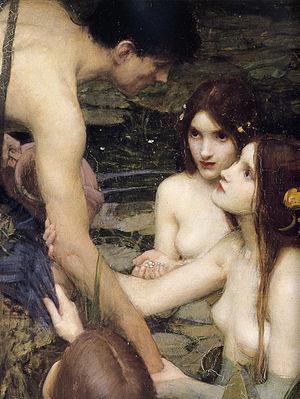
Le lac d'Oranke est une étendue d'eau fermée située dans le quartier berlinois d’Alt-Hohenschönhausen. Avec l’Obersee, il forme le centre autour duquel le quartier résidentiel de Hohenschönhausen s'est développé. Tout comme le Faule See, le lac de Malchow ou le Weißer See, le lac d'Oranke appartient à une chaîne de lacs glaciaires qui s'étend des hauteurs du plateau de Barnim jusqu'à la vallée sèche de Berlin.